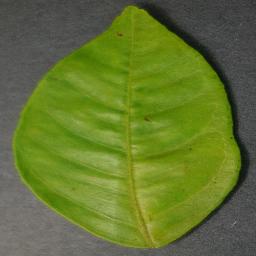
Label: Orange___Haunglongbing_(Citrus_greening)